Harbour defence motor launch

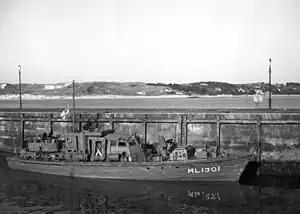
HDML 1301 in Padstow with extra fuel tanks and stores for a voyage to Malta

HDMLs were originally intended for the defence of estuarial and local waters, but they proved such a seaworthy and versatile design that they were used in every theatre of operations as the war progressed. They were to be found escorting convoys off the West Coast of Africa, carrying out covert activities in the Mediterranean and undertaking anti-submarine patrols off Iceland. They also played major roles in Operations Glimmer and Taxable, deception operations to draw German attention away from the Normandy landings.